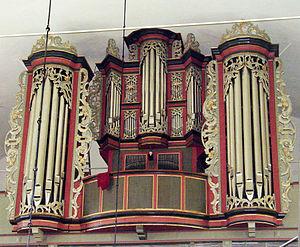
Erasmus Bielfeldt est un facteur d'orgue allemand du XVIIᵉ siècle.